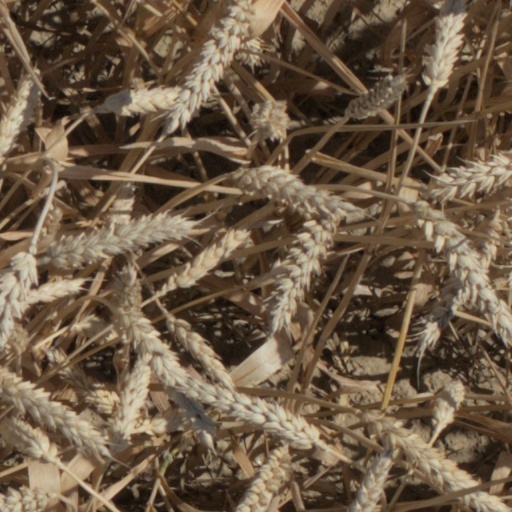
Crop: wheat